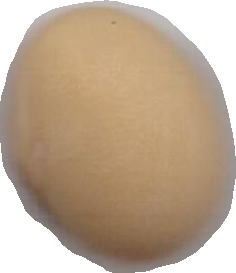
Variety: Anjasmoro